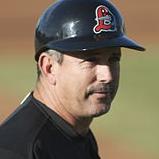
Age: 46